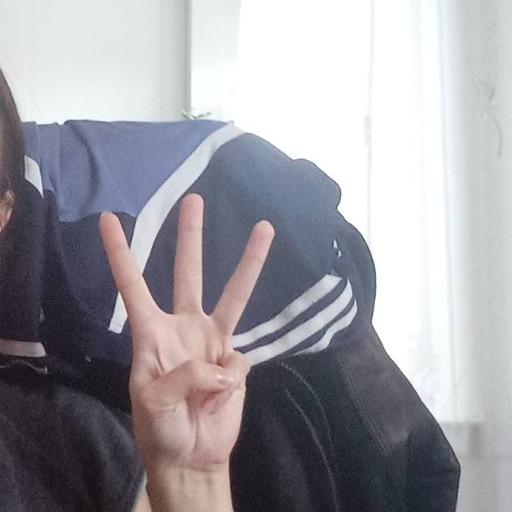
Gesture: three